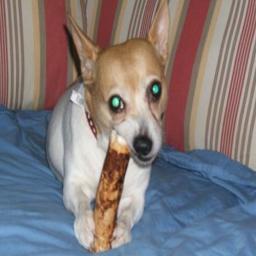
Animal: dogs